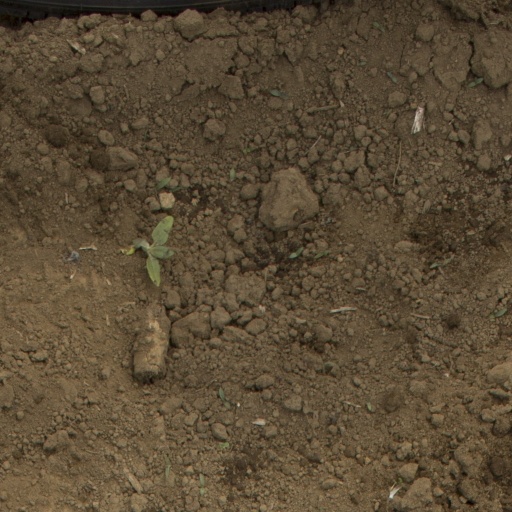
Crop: Jerusalem artichoke